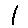
Label: 1